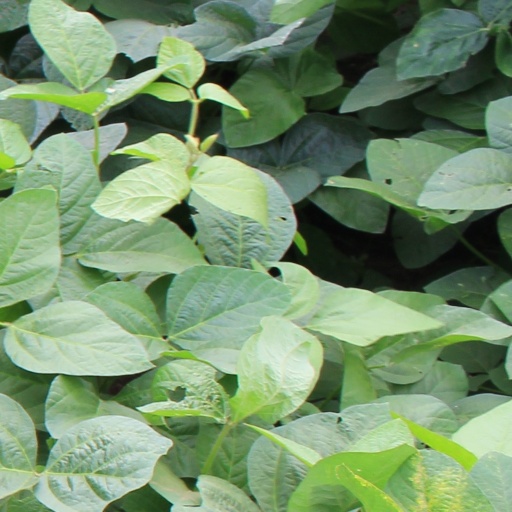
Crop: soybean